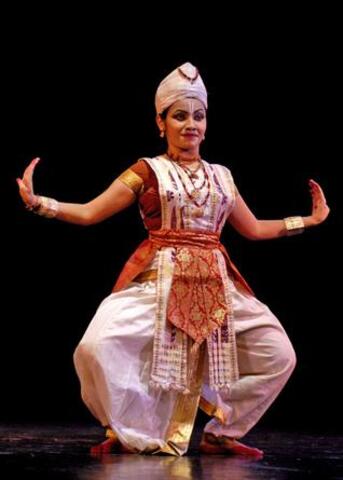
Dance form: sattriya